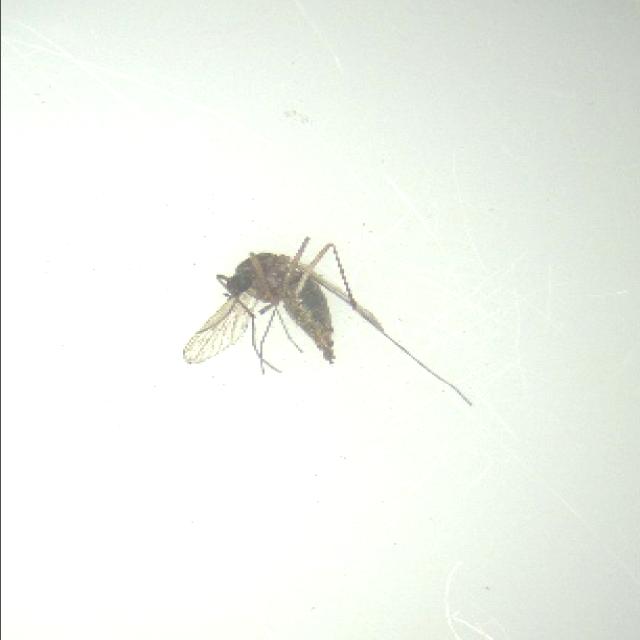
Species: aedes_vexans